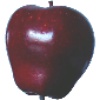
Label: Apple Red Delicious 1